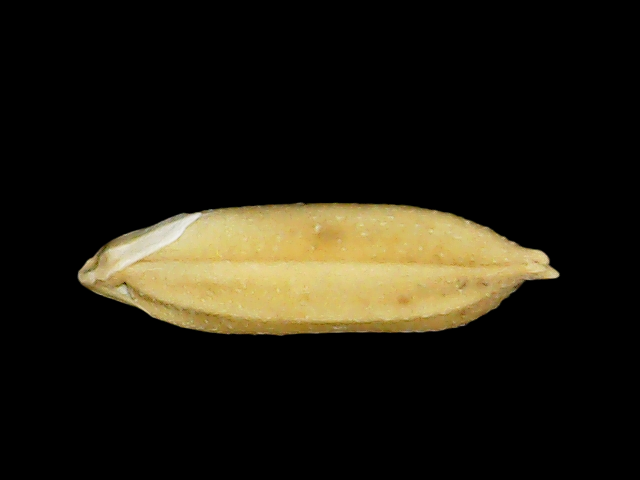
Rice variety: Binadhan24